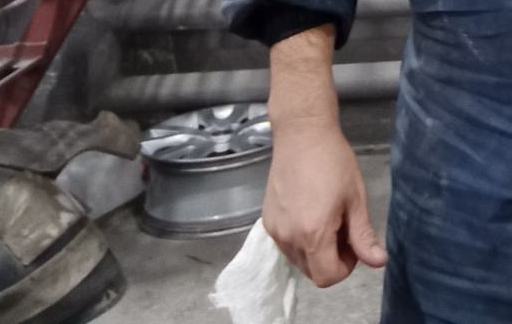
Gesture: no_gesture